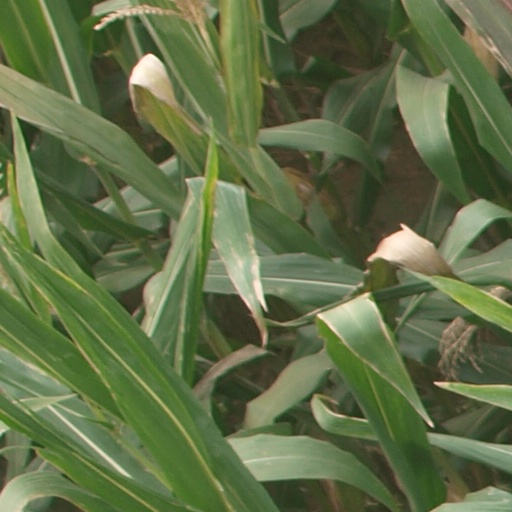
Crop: maize; corn